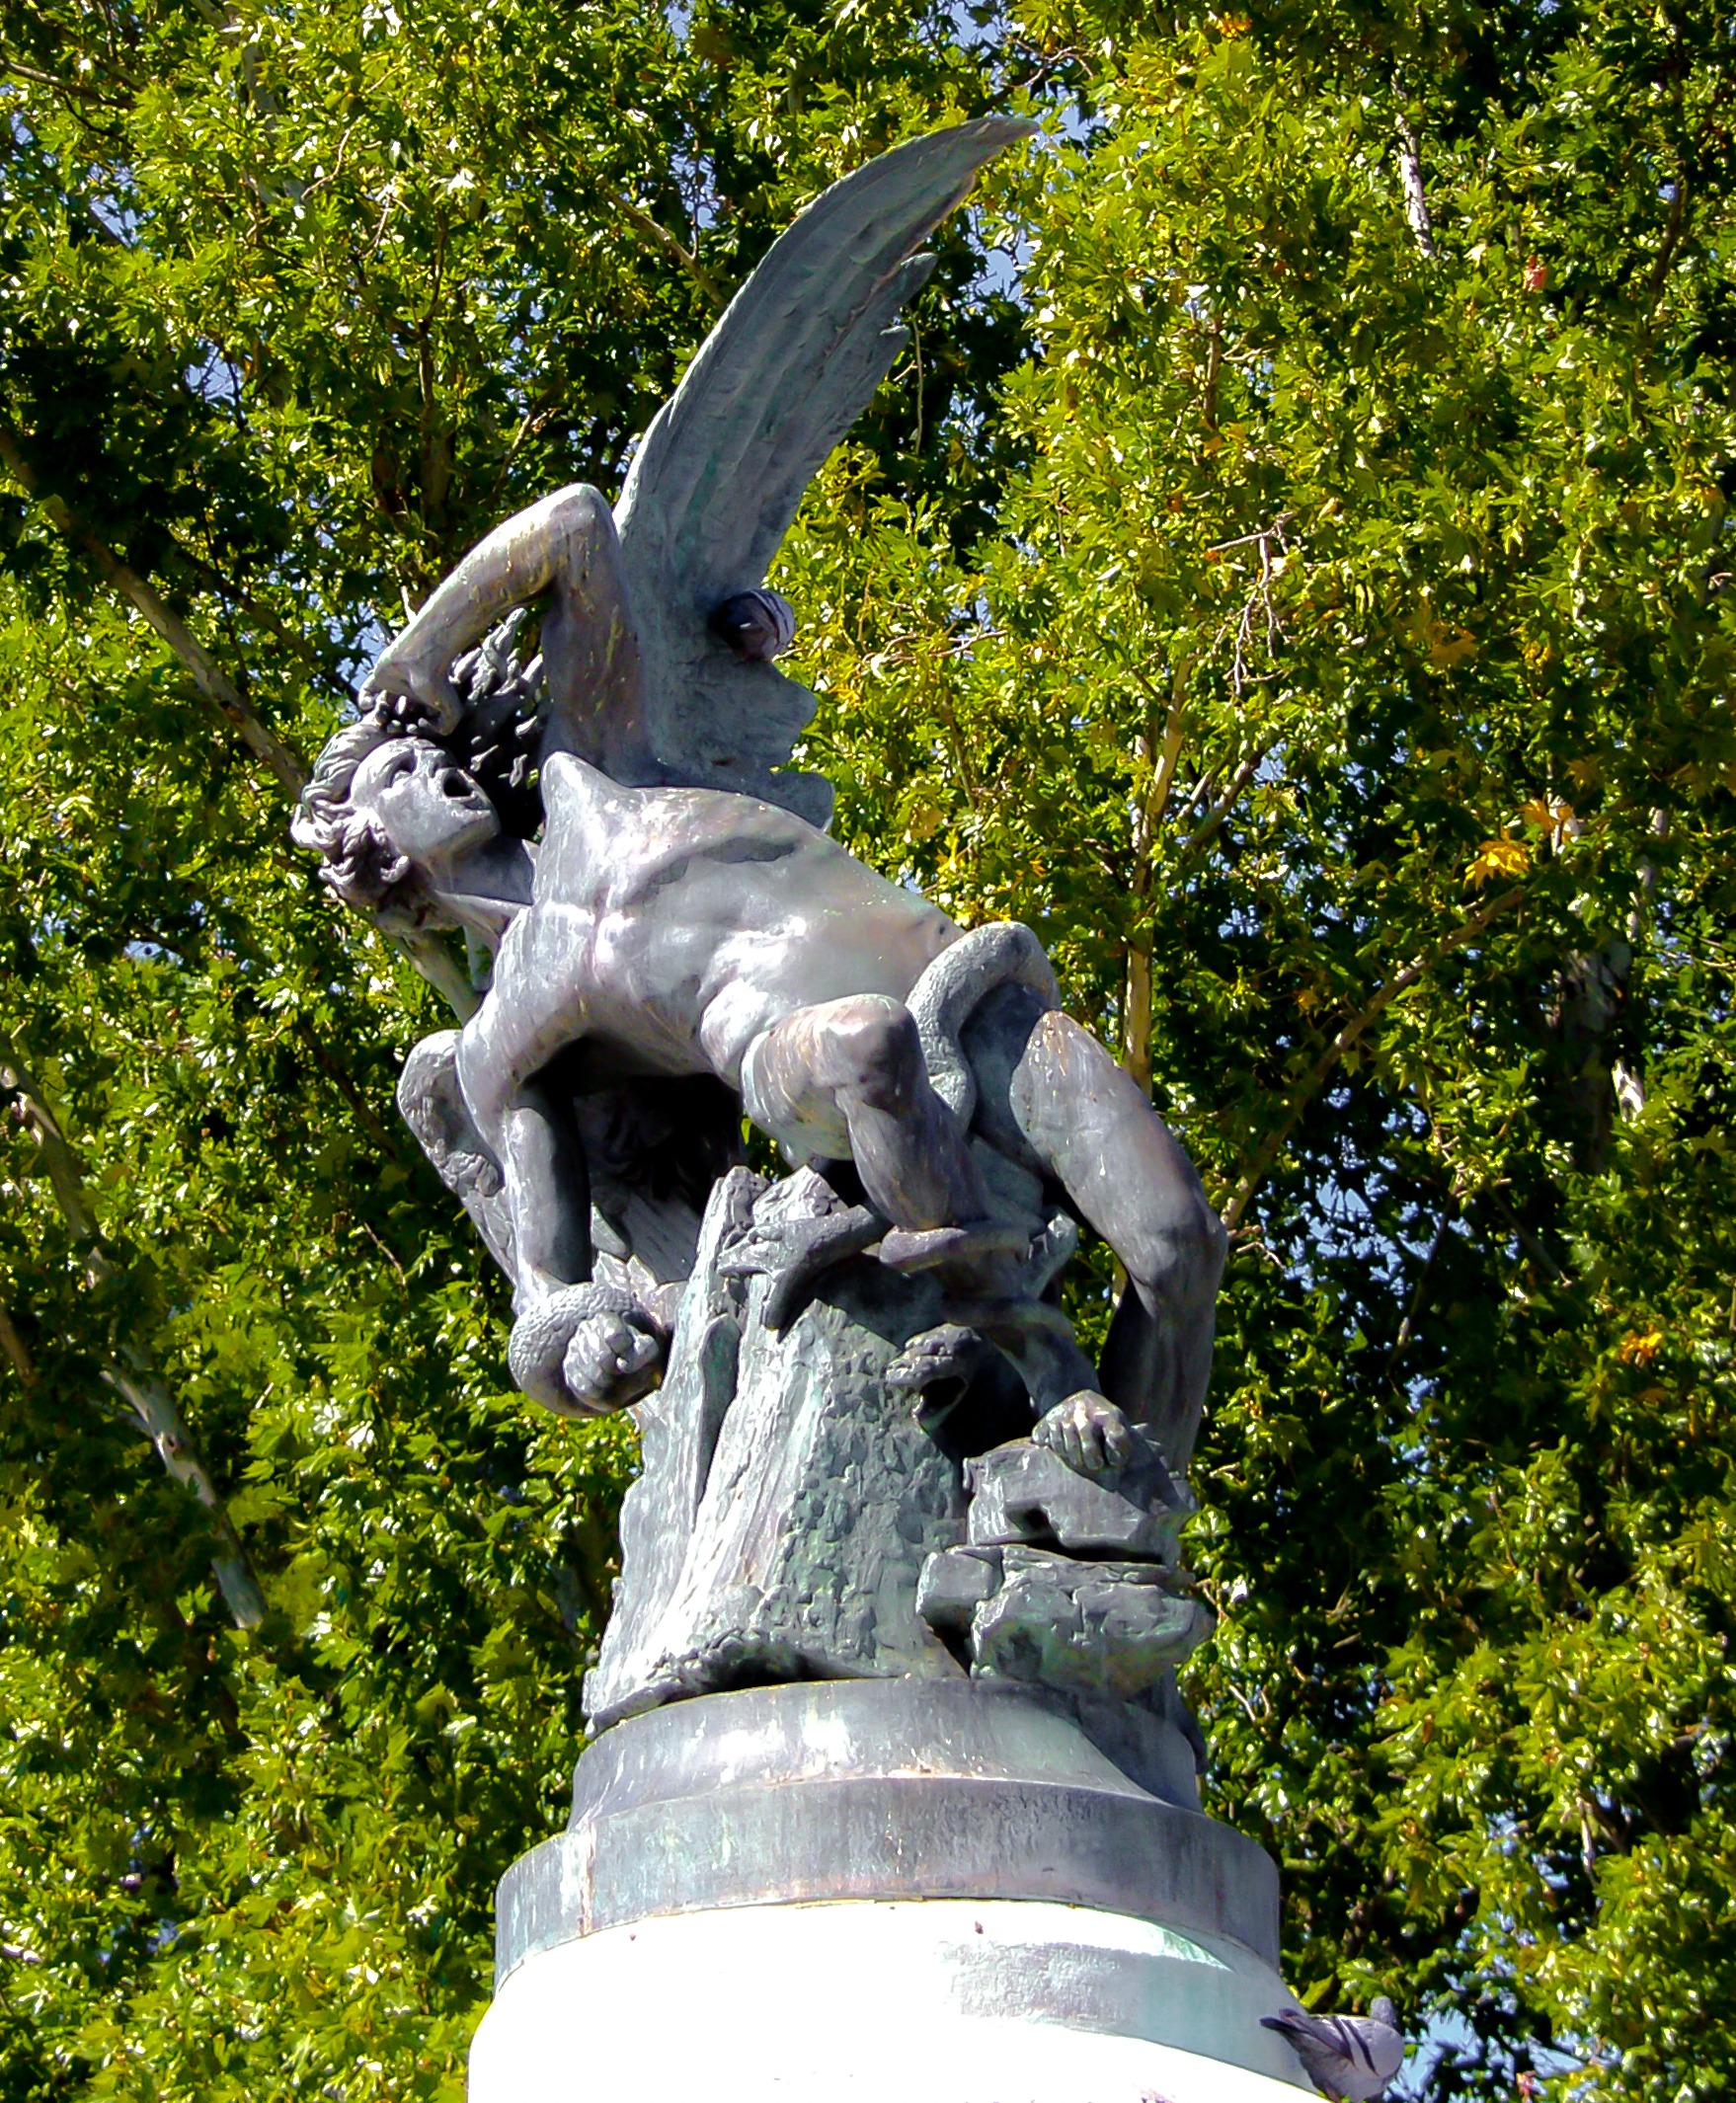
tree, grass, plant, sky, leaf, monument, statue, plaza, park, garden, artwork, trees, sculpture, memorial, paloma, woodland, demon, 666, removal, lucifer, classical sculpture, fourth millennium, fallen angel